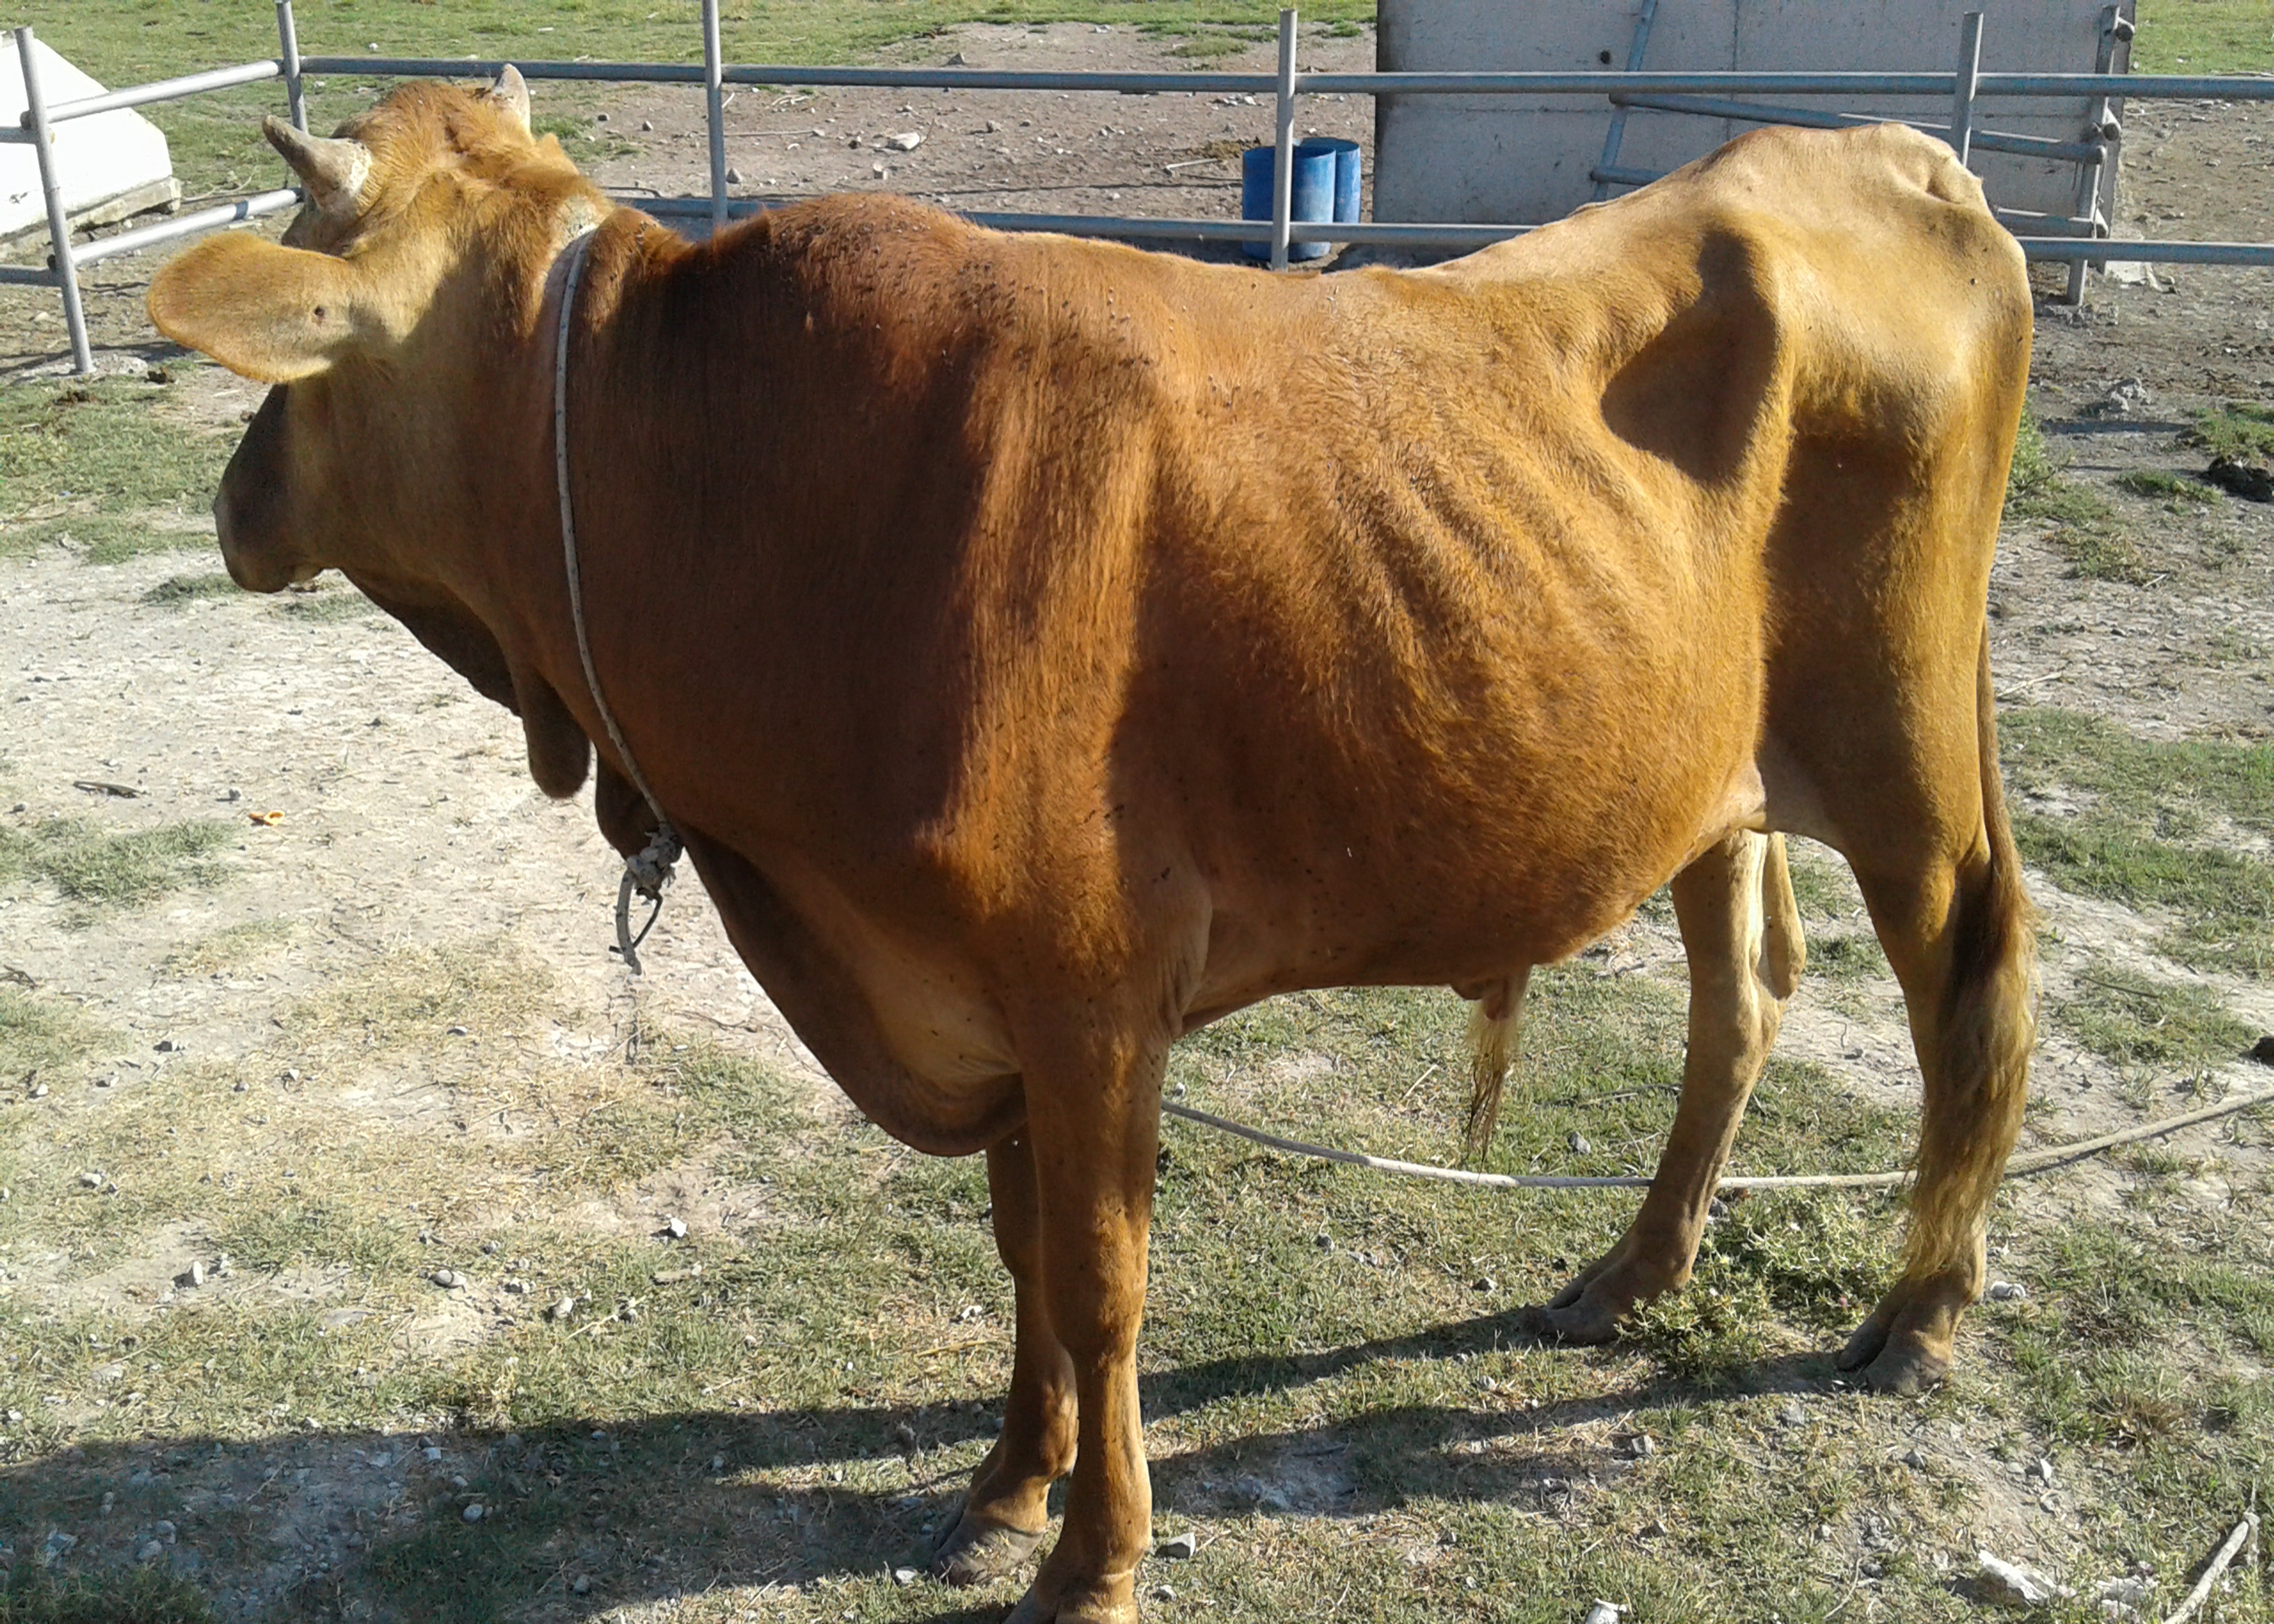
livestock, cows, animal husbandry, straw, fence, greenery, working animal, bull, fawn, terrestrial animal, horn, snout, natural material, dairy cow, human leg, ox, grazing, plant, tail, grass, bovine, event, zebu, ranch, landscape, liver, pasture, cow goat family, wildlife, stallion, pack animal, grassland, calf, wood, dairy, texas longhorn